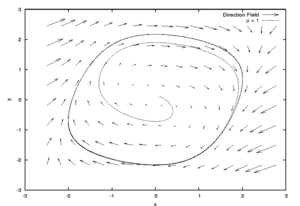
En mathématiques, en chimie ou en physique, un système dynamique est la donnée d’un système et d’une loi décrivant l'évolution de ce système. Ce peut être l'évolution d'une réaction chimique au cours du temps, le mouvement des planètes dans le système solaire ou encore l'évolution de la mémoire d'un ordinateur sous l'action d'un programme informatique. Formellement on distingue les systèmes dynamiques à temps discrets des systèmes dynamiques à temps continu.
L’oscillateur de Van der Pol est un système dynamique à temps continu à un degré de liberté. Il est décrit par une coordonnée x vérifiant une équation différentielle faisant intervenir deux paramètres : une pulsation propre ω₀ et un coefficient de non-linéarité ε. Lorsque ε = 0, cet oscillateur se réduit à un oscillateur harmonique pur.